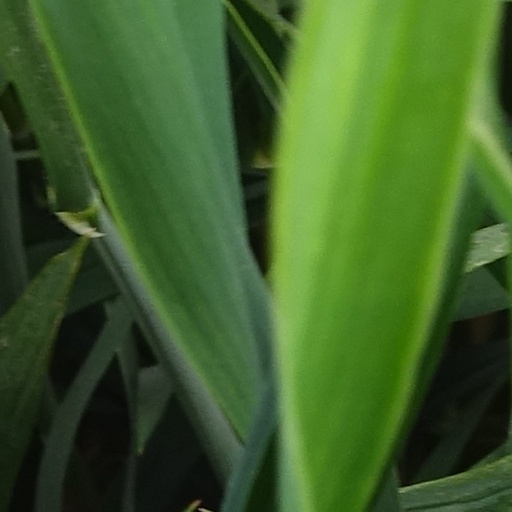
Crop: wheat